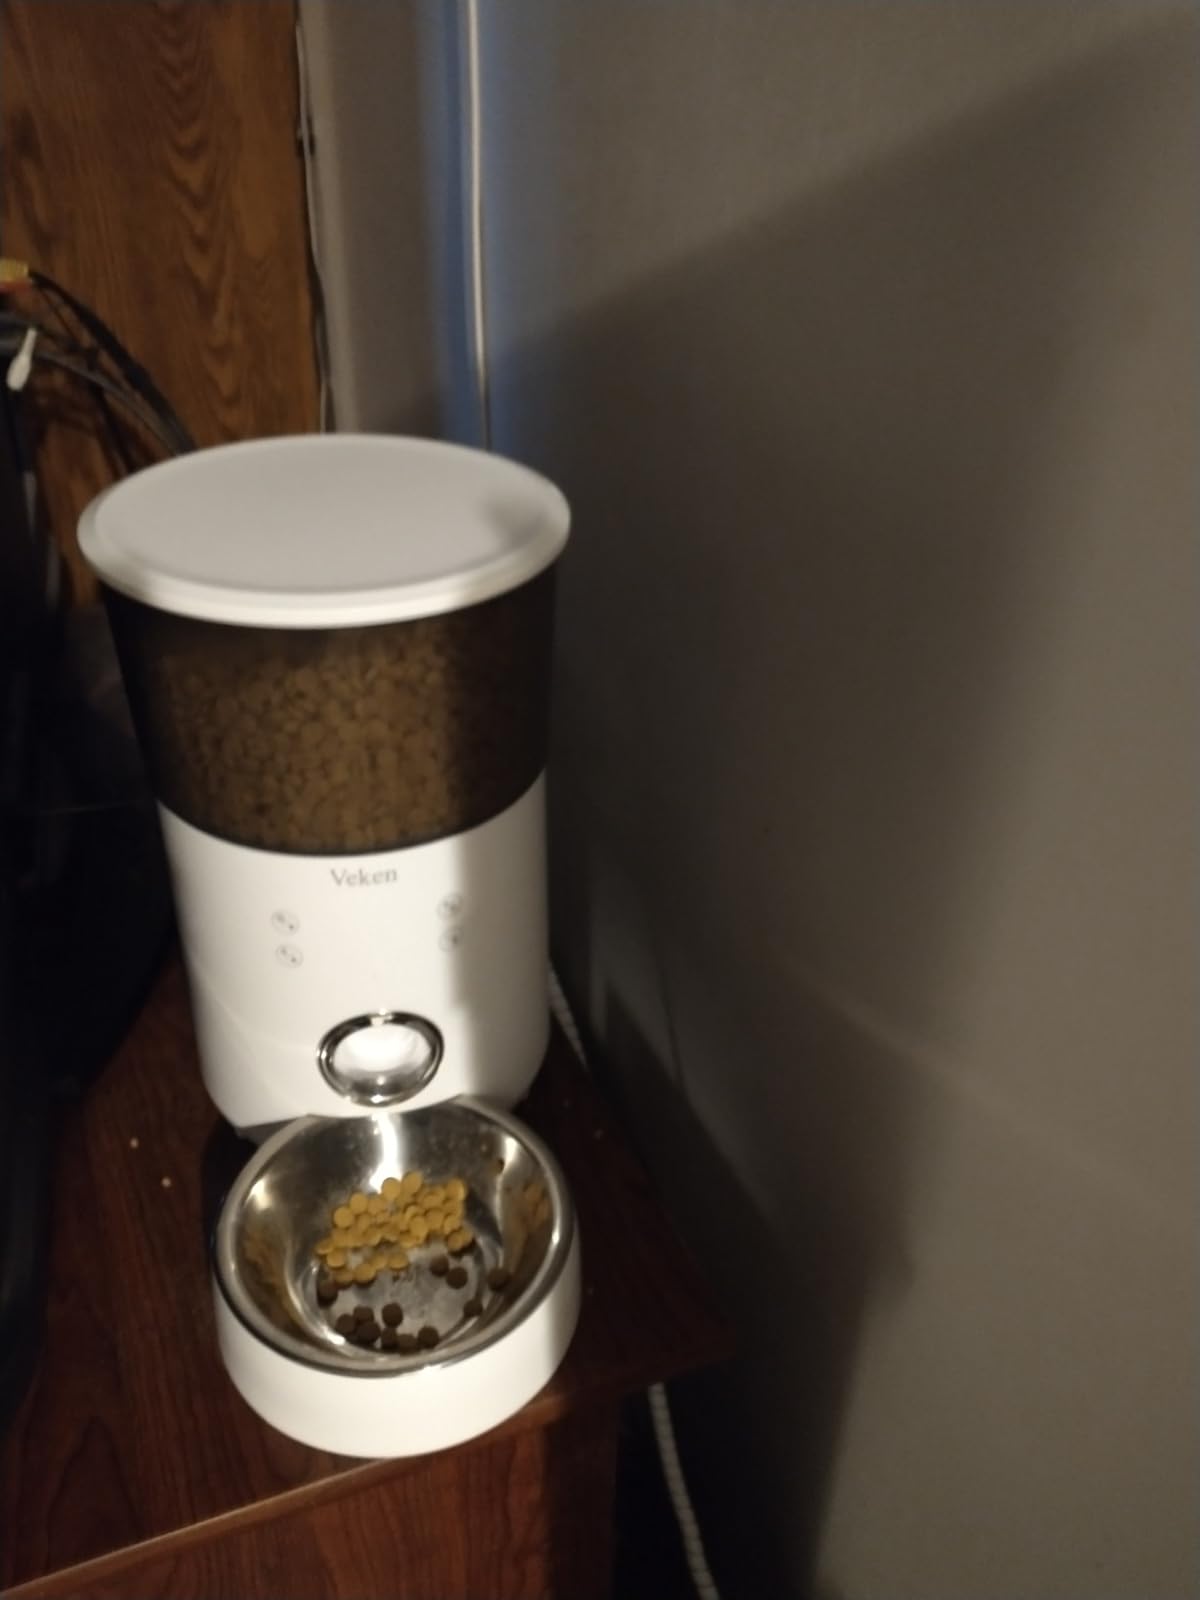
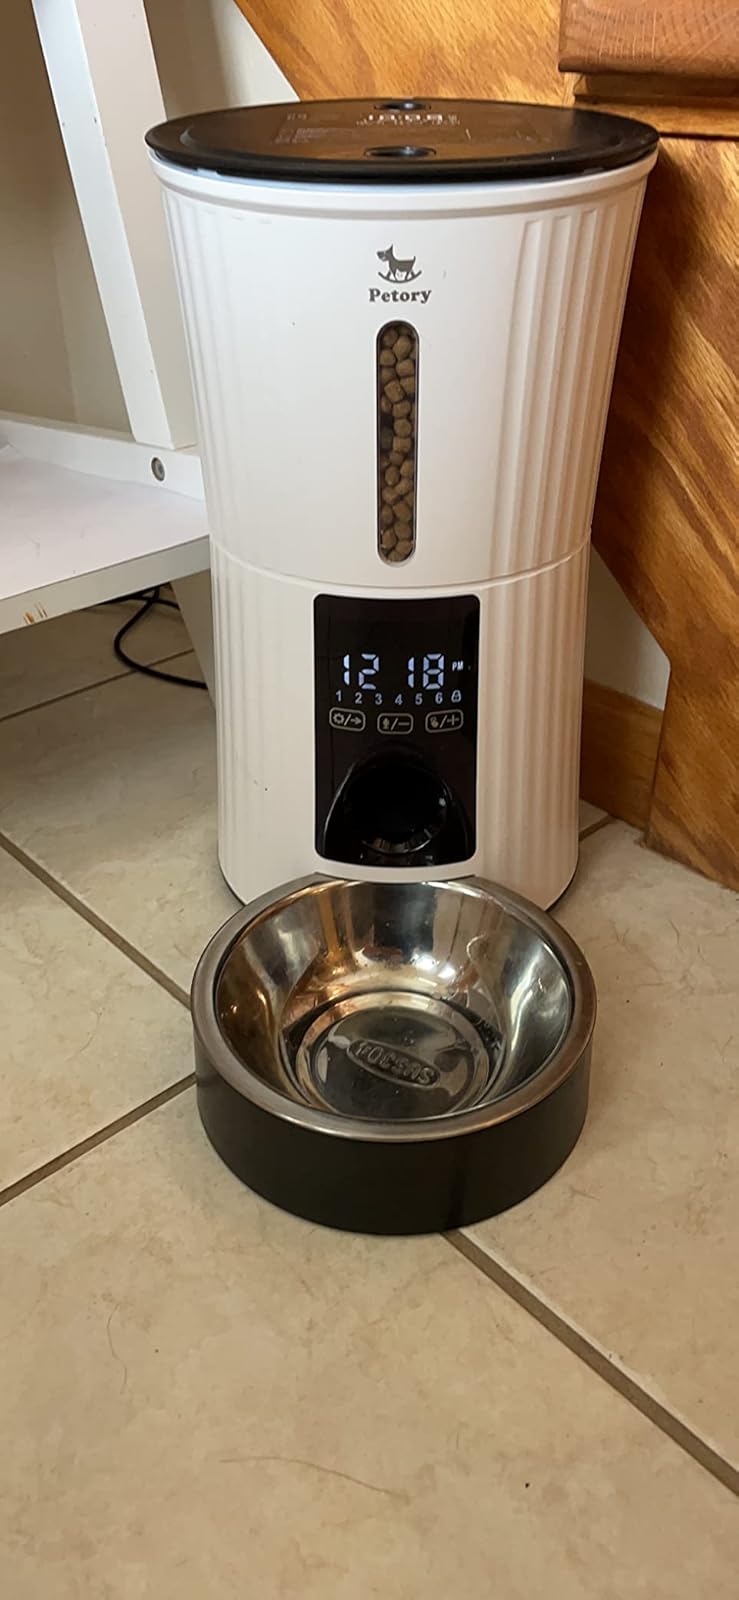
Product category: items_feeder
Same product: no